Evolution of cetaceans

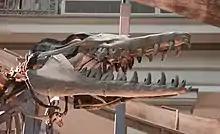
Archaeocetes (like this "Basilosaurus") had a heterodont dentition

Basilosaurids and dorudontines lived together in the late Eocene around 41 to 33.9 million years ago, and are the oldest known obligate aquatic cetaceans. They were fully recognizable whales which lived entirely in the ocean. This is supported by their fossils usually found in deposits indicative of fully marine environments, lacking any freshwater influx. They were probably distributed throughout the tropical and subtropical seas of the world. Basilosaurids are commonly found in association with dorudontines, and were closely related to one another. The fossilised stomach contents in one basilosaurid indicates that it ate fish.